Renan Luce

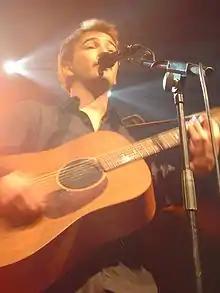
Luce in 2009

Renan Luce (born 5 March 1980) is a French singer-songwriter from Paris. His songs are inspired by the 20th-century singer Georges Brassens and depict everyday life with a dose of humour and poetry. He is the voice of Wirt in the French dub of "Over the Garden Wall"; this is also his only acting role.